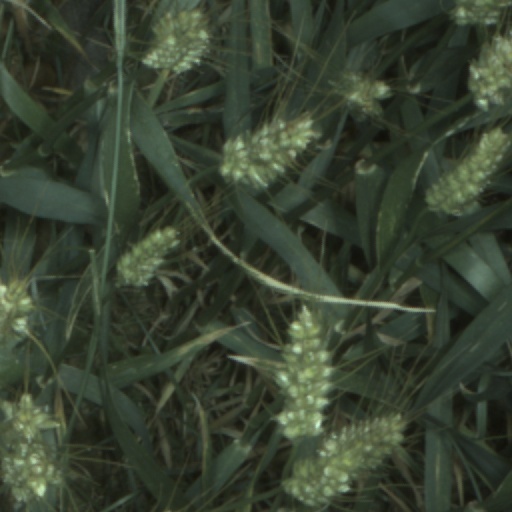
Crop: wheat